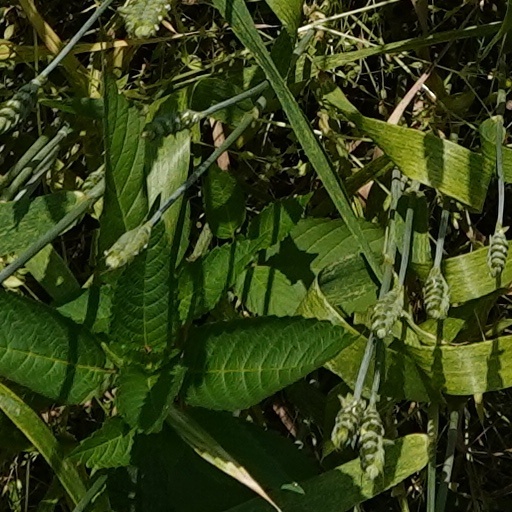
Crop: wheat